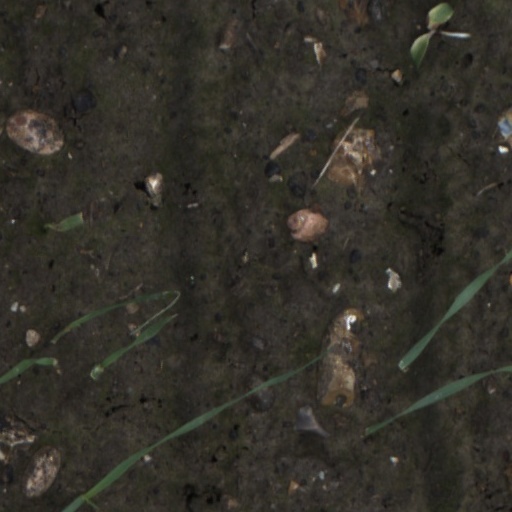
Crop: wheat